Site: saxony
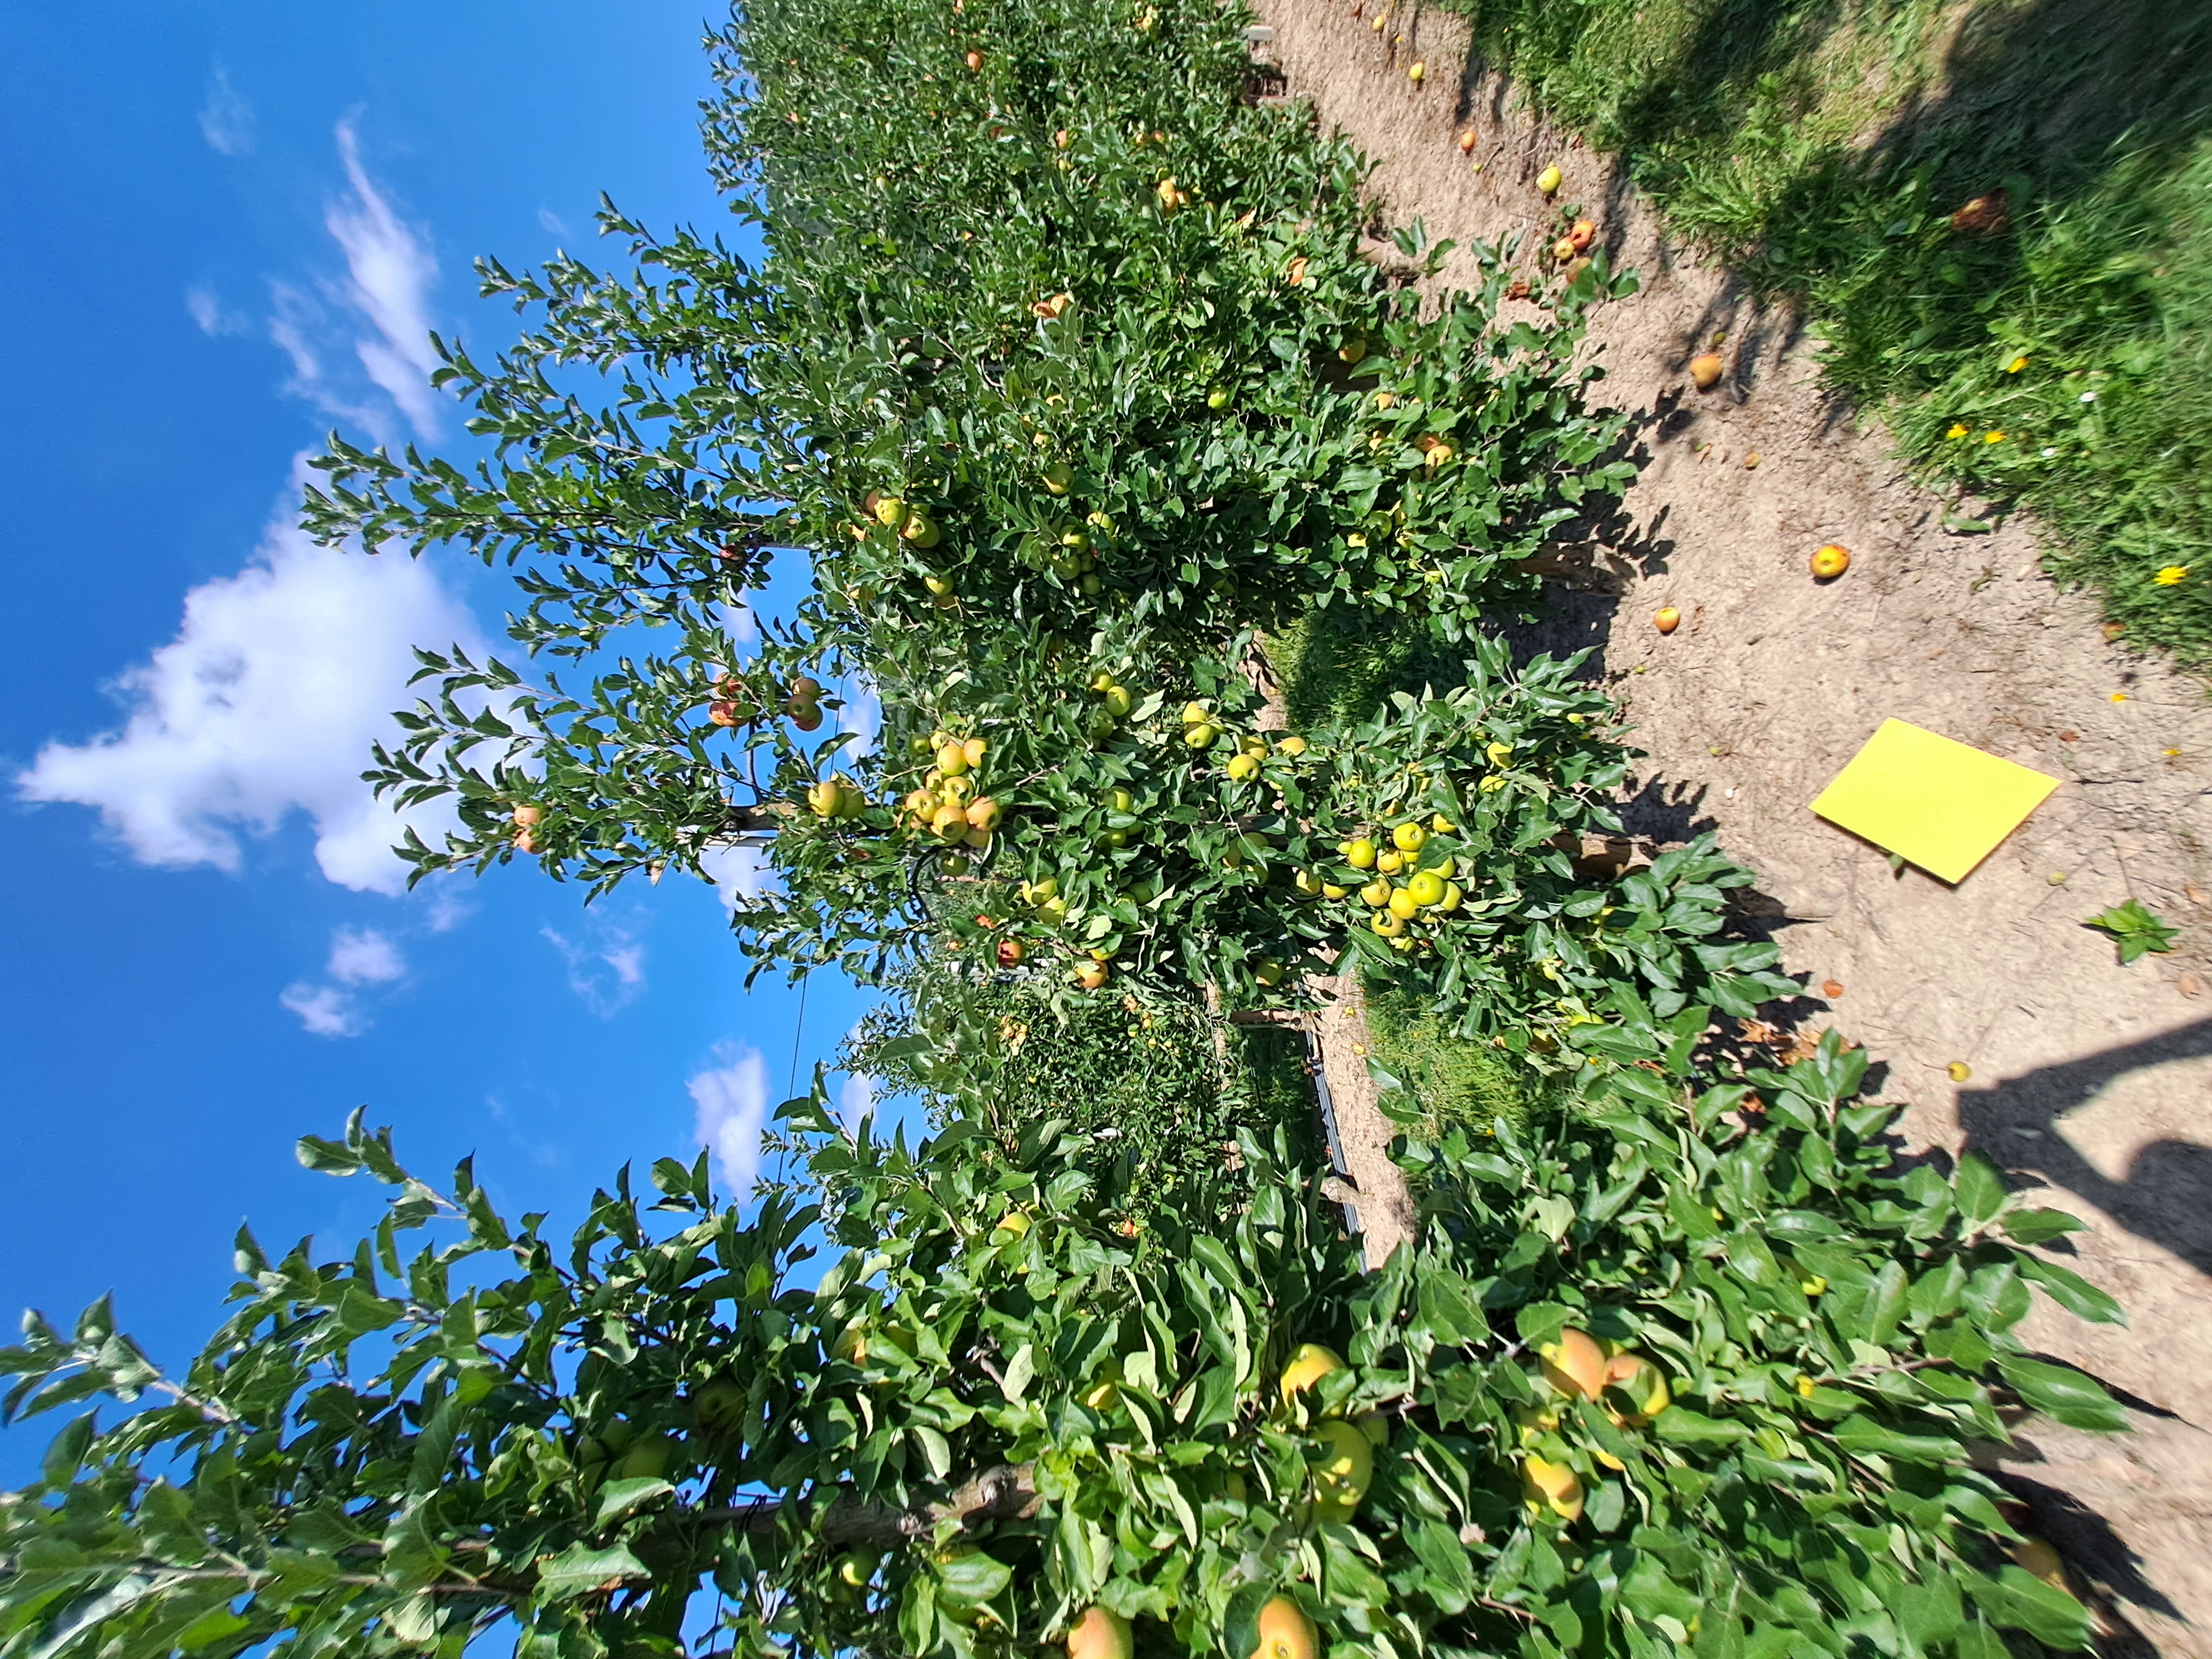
Growth stage (BBCH 81): Maturity of fruit and seed